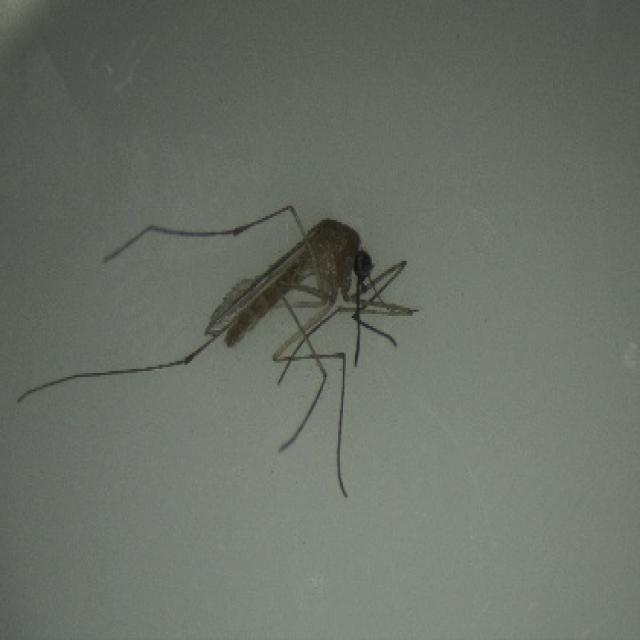
Species: culex_pipiens